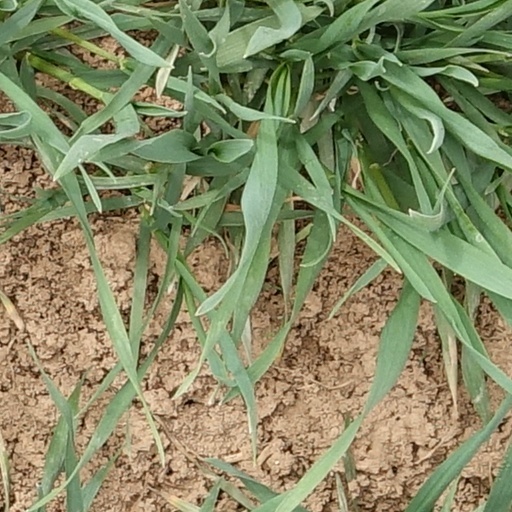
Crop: wheat